Les Battersby

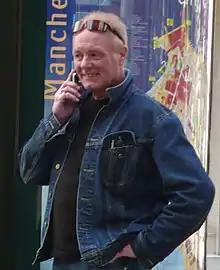
Bruce Jones (pictured) was suspended from the soap, due to allegations of inappropriate comments made to an undercover reporter.

In 1997, new executive producer Brian Park wanted to bring a tougher group into what he saw as a staid programme. The Battersbys were dubbed "the family from hell", and their bitter clashes with the established characters alienated a number of longtime fans. In the Battersby Family Album special, actor Bruce Jones recounted being in a pub after the episode where Les headbutted Curly Watts, and being seriously threatened if Les ever went near Curly again.